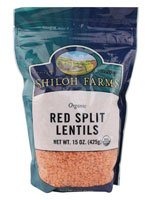
Item Name: Shiloh Farms Red Split Lentils Organic -- 15 Oz
Product Description: Grocery
Value: 15.0
Unit: Ounce

Price: 5.79